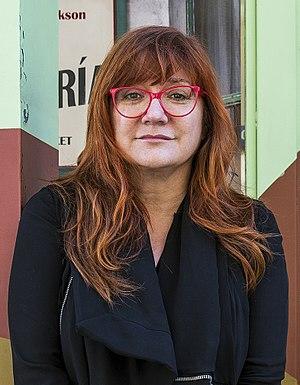
Isabel Coixet, née le 9 avril 1960 à Barcelone, est une réalisatrice, scénariste, et productrice espagnole, alternant des longs-métrages et des documentaires.